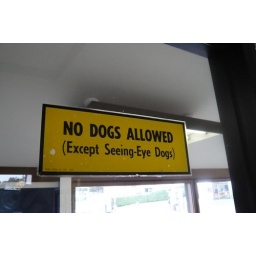
sign in post office